Washington–Franklin Issues

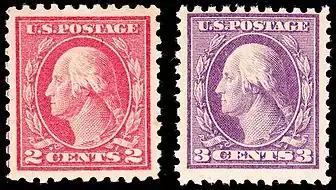

Those engraved images on the 2- and 3-cent Washington-head issues that appear similar but whose lines vary significantly are referred to and often cataloged as "types". Type I occurs on "flat plate" printings only while types II & III also occur mostly in rotary press printings and in offset printings as they were produced from photo plates made from the former printing plates. The 2-cent Type II stamp does not occur on a flat plate stamp. Because the commonly used denominations of the Washington–Franklin issues were printed in greater quantities the worn printing plates would have to be replaced in the process from time to time. Though each new plate was made from the same die transfer, the plates would still differ slightly from the previous plate in use due to the bending process to fit the plate around the "rotary press" printing cylinder. Plates would also differ because the transfer die itself would wear from repeated image transfers to the printing plate.